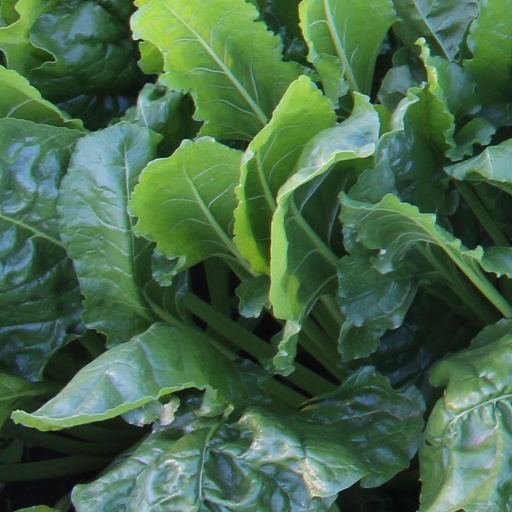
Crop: sugar beet